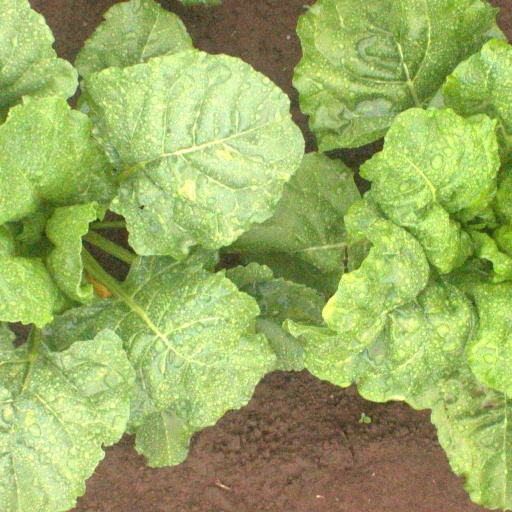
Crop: sugar beet